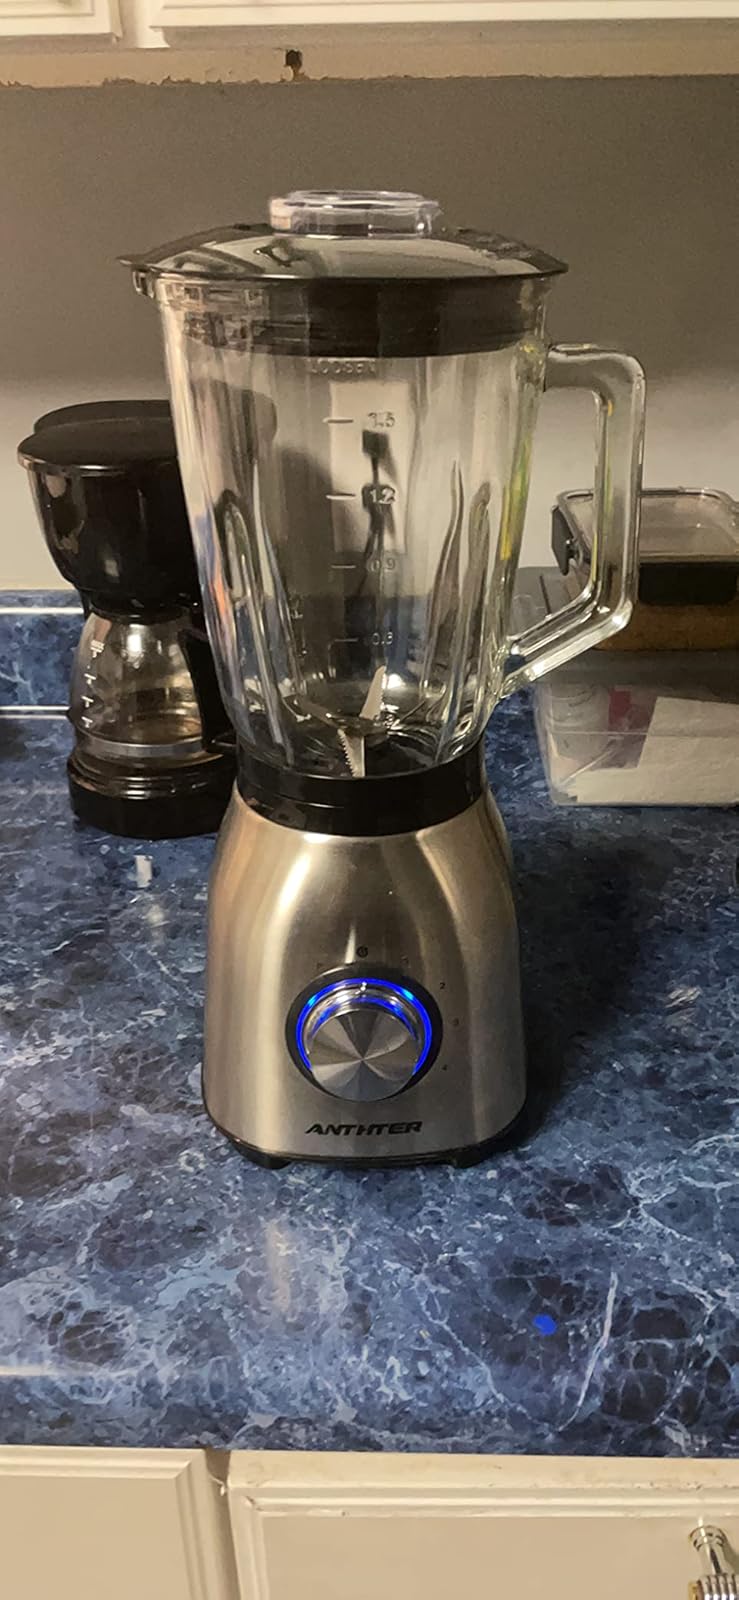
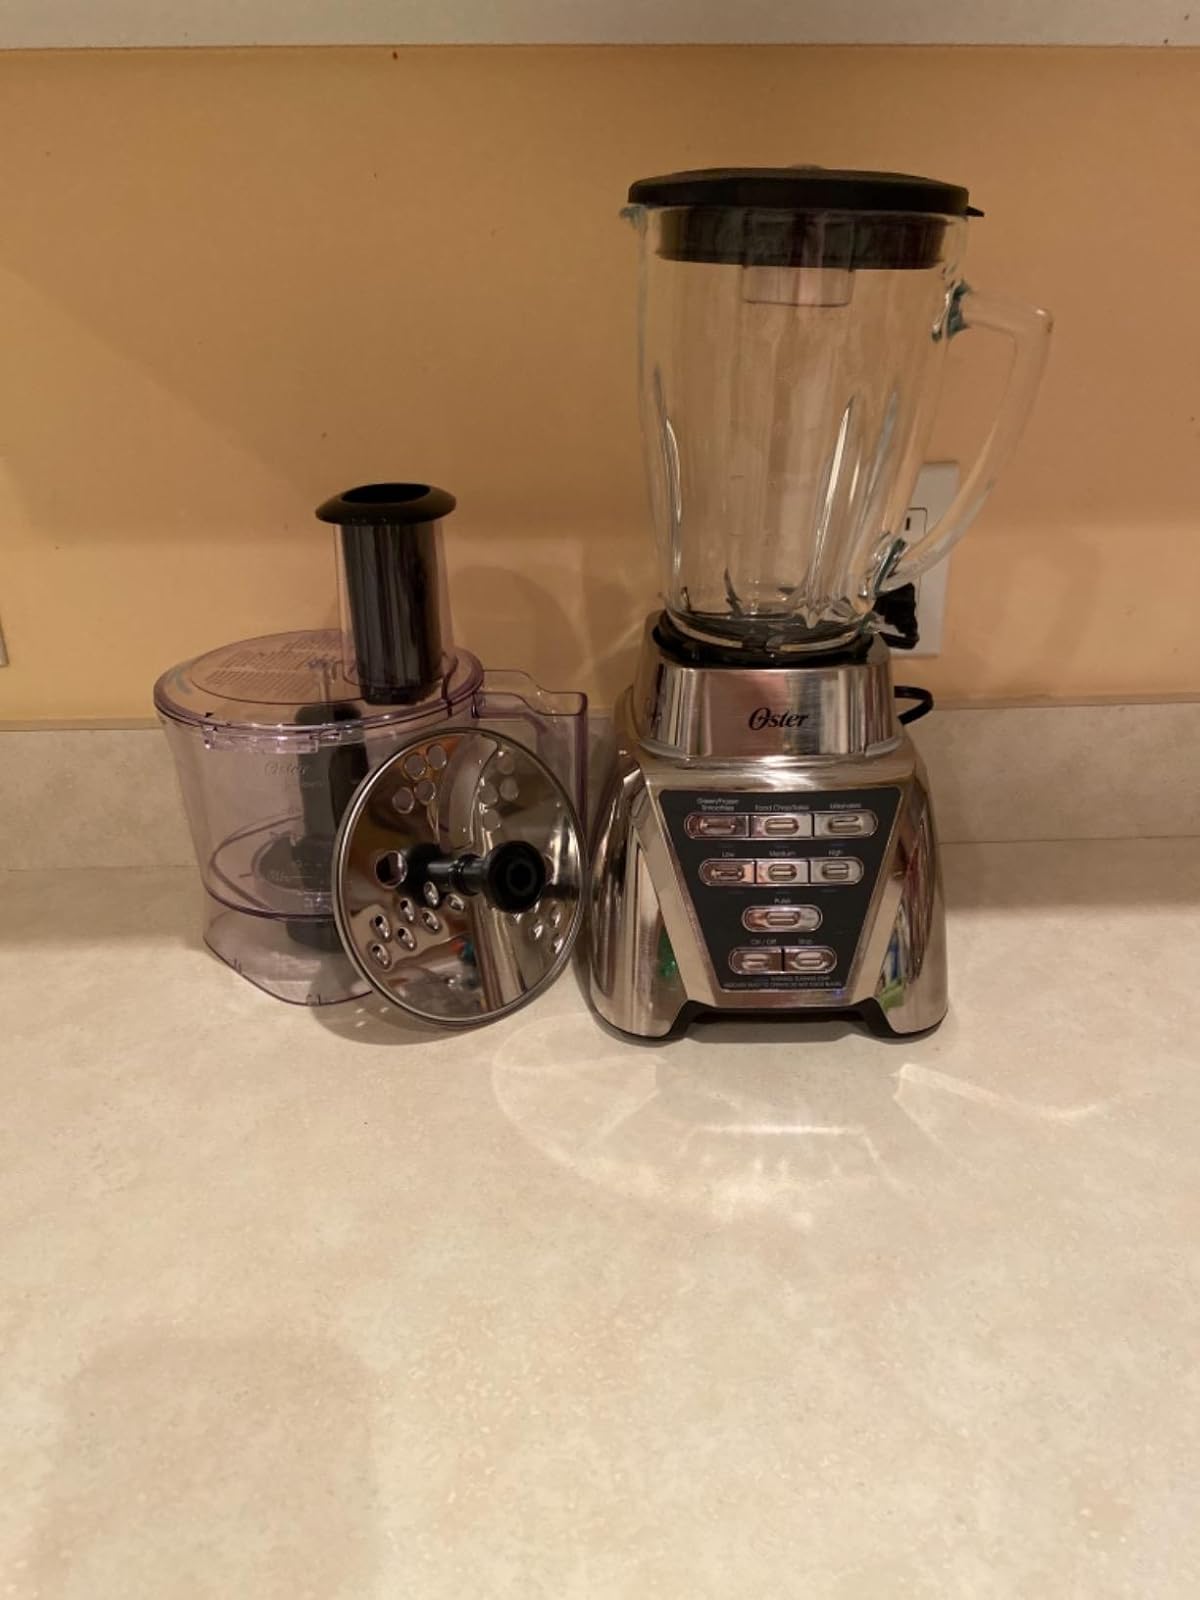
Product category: items_blender
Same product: no